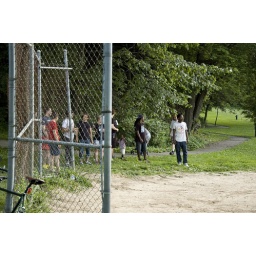
all the girls standing in the for the bathroom!!